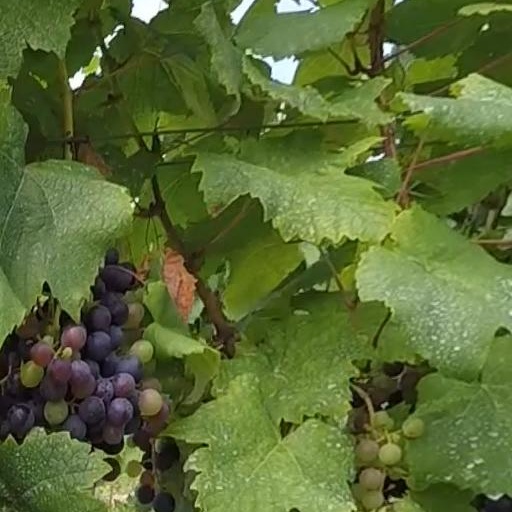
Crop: grape